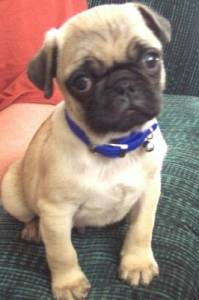
Breed: pug